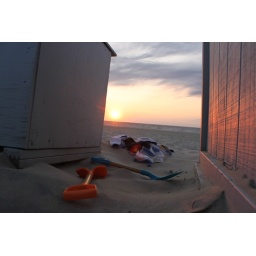
Two plastic shovels in the sand at sunrise. Taken on the beach in Sea Girt.